Bride of Chucky

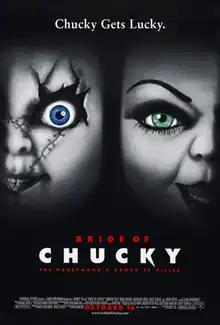
Theatrical release poster

Bride of Chucky is a 1998 American black comedy slasher film written by Don Mancini and directed by Ronny Yu. The fourth mainline installment in the "Child's Play" franchise, it stars Jennifer Tilly, Brad Dourif, John Ritter, Katherine Heigl, and Nick Stabile. Unlike the first three films, "Bride of Chucky" takes a markedly humorous turn towards self-referential parody. It also departs from the Andy Barclay storyline of the first three films, focusing mainly on series villain Chucky, a doll possessed by a serial killer, and his former lover and accomplice Tiffany, whose soul is also transferred into a doll.